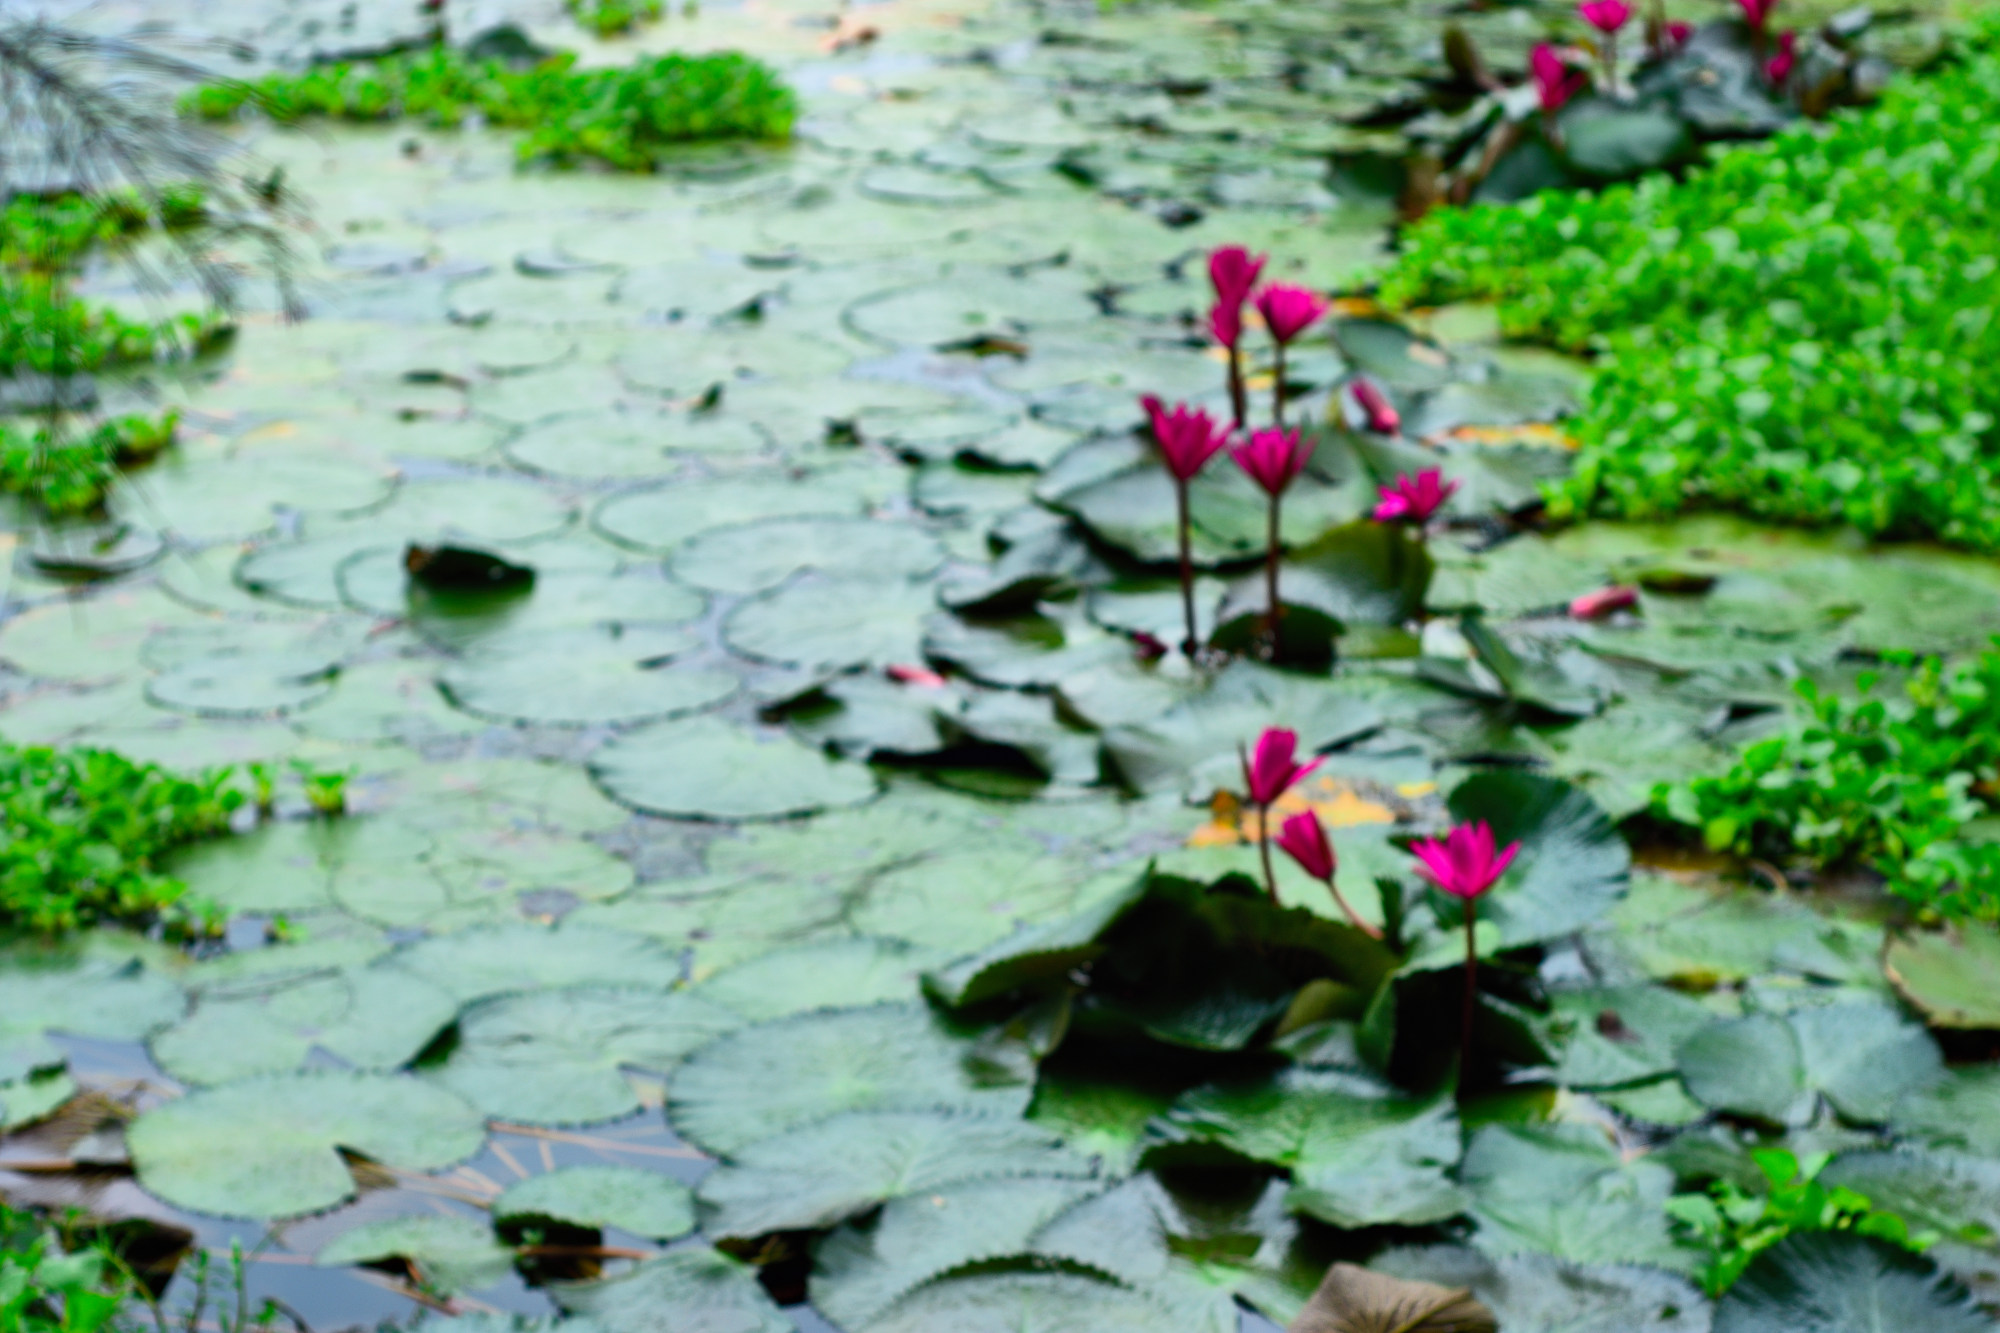
Pink Water Lily & Water Hyacinth — Khurushkul Pond, Bangladesh
Pink water lily (Nymphaea) flowers blooming amid dense water hyacinth (Eichhornia crassipes) coverage in a freshwater pond near Khurushkul, Cox's Bazar, Bangladesh. Photographed during the June 2026 monsoon season, with post-rain water droplets visible on the lily pads. Part of a 100-image GPS-tagged survey of the same pond.
Location: Khurushkul, Chattogram, Bangladesh
Captured: 2026-06-19T10:32:57+06:00